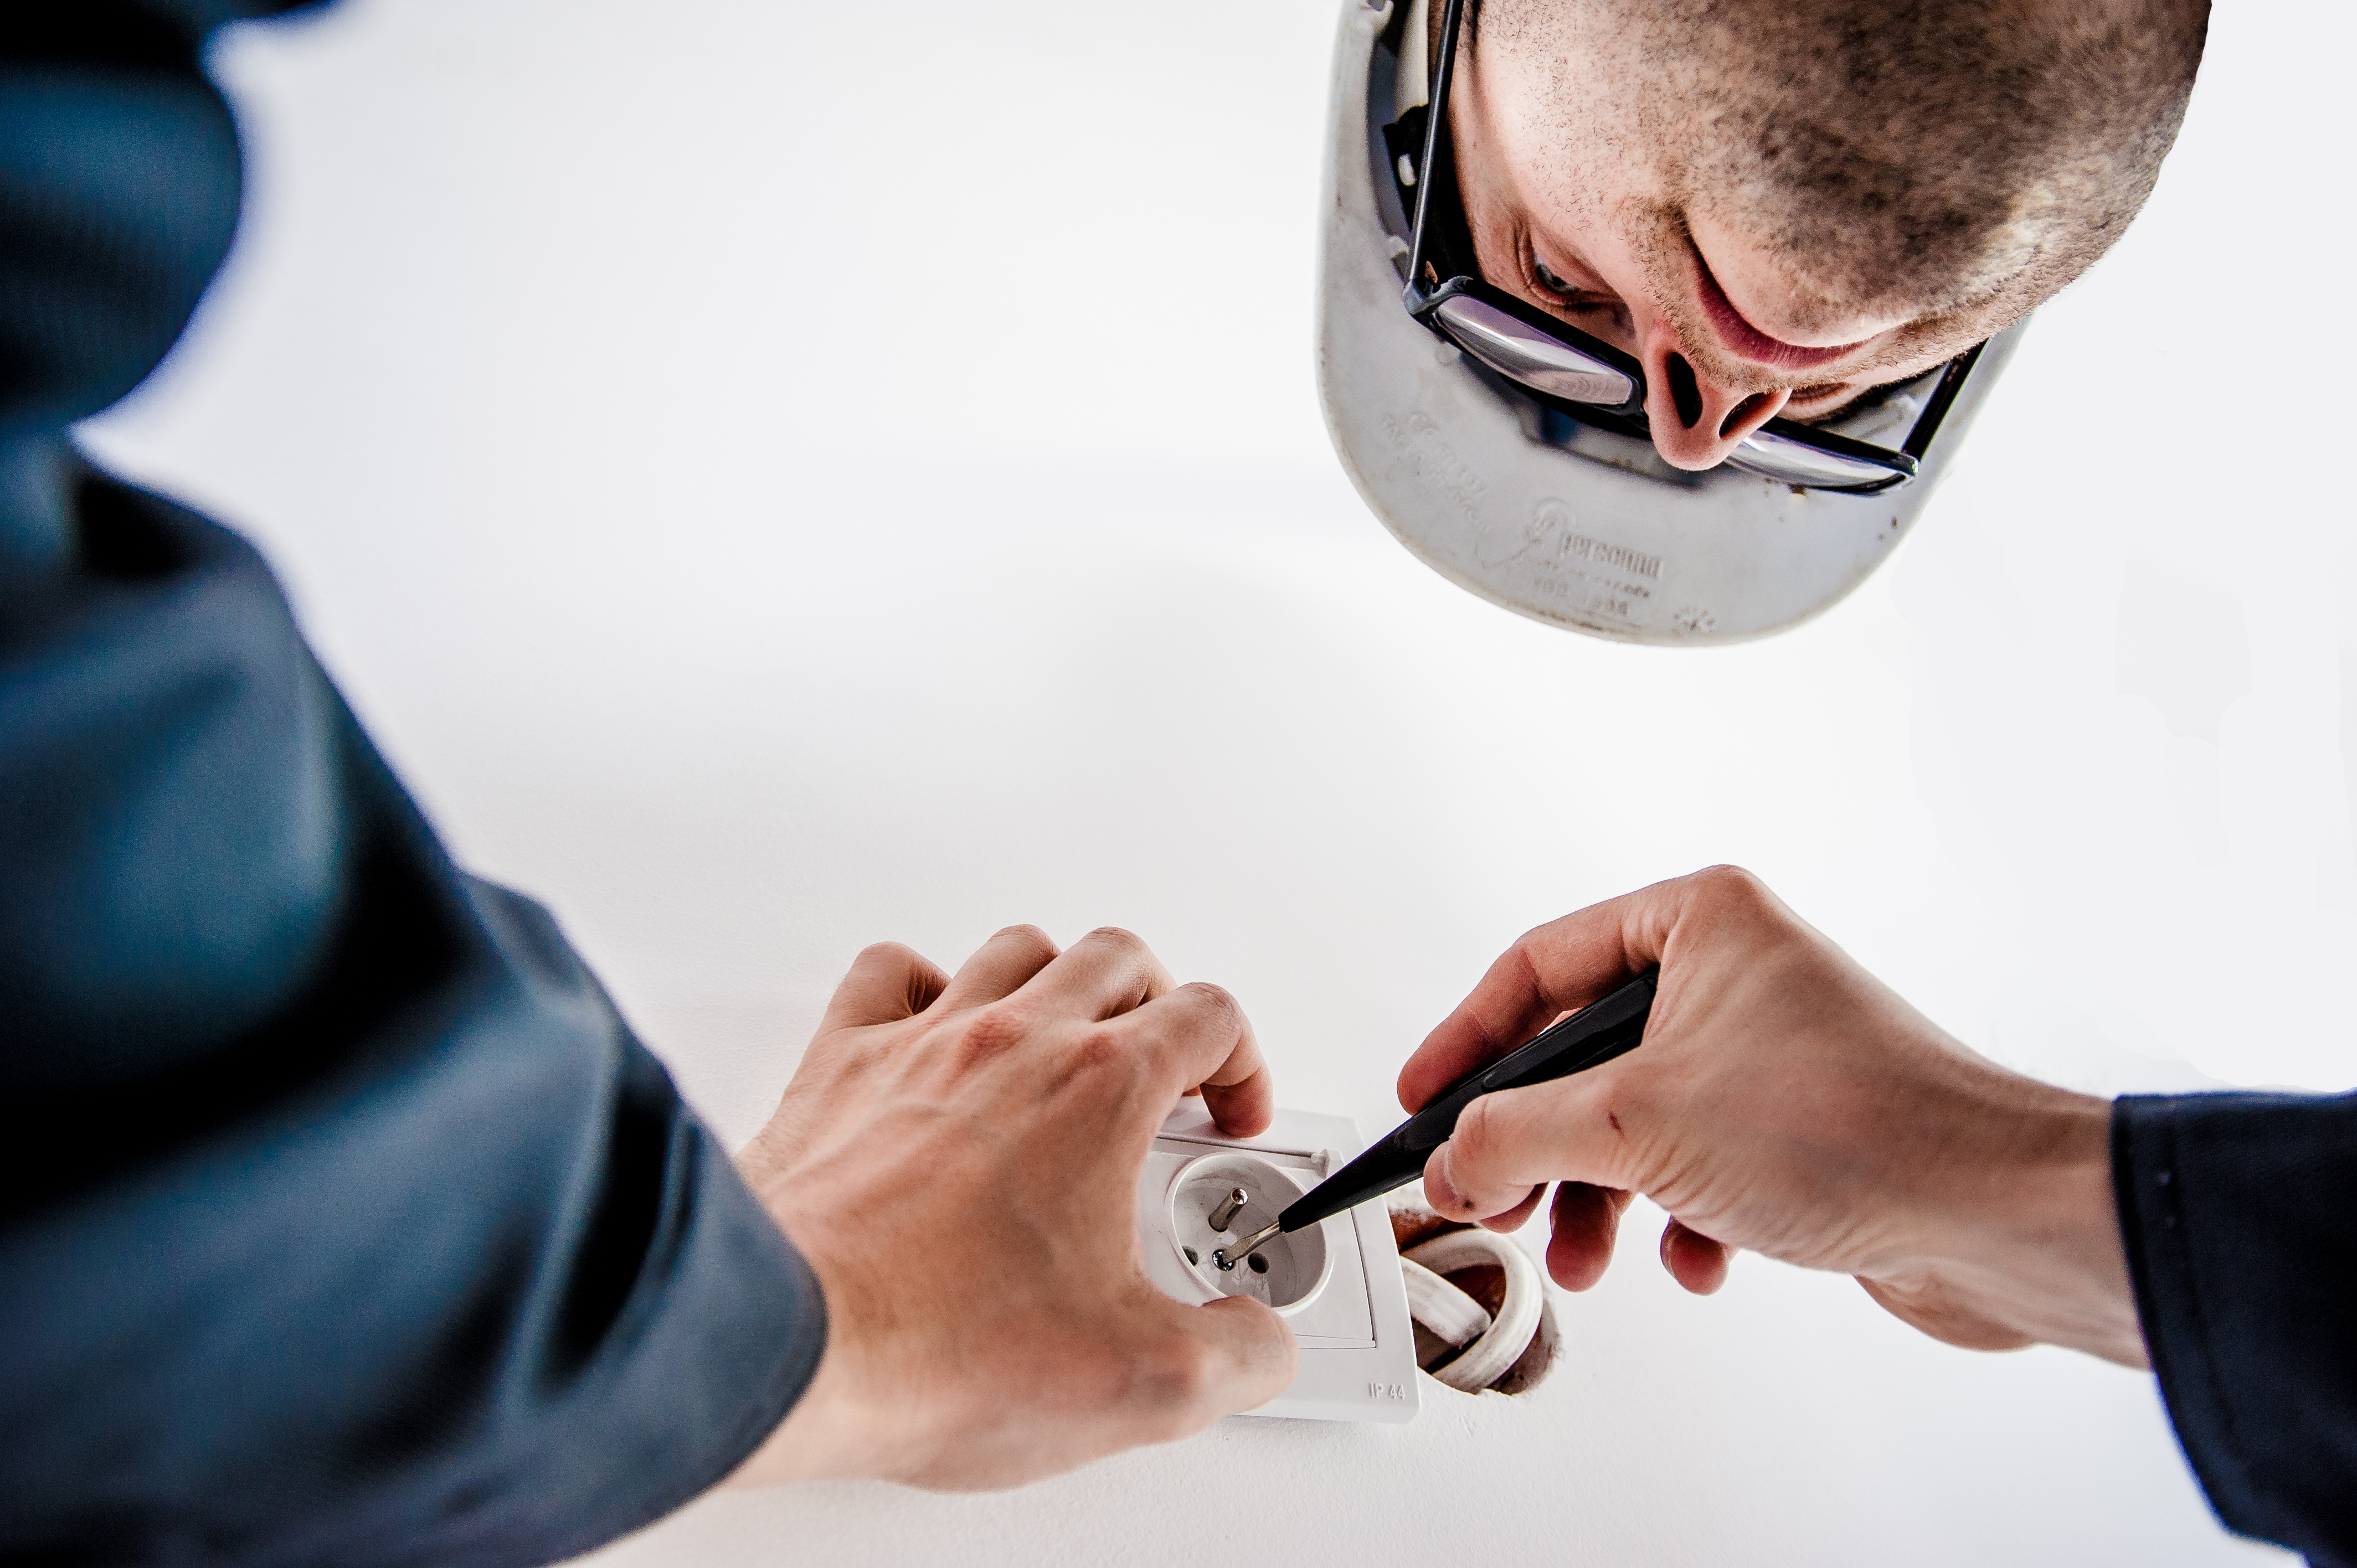
work, hand, man, people, building, male, architect, repair, finger, industrial, factory, professional, business, electricity, worker, helmet, glasses, tools, safety, organ, pro, body, electric, development, corporation, screwdriver, employee, electrician, builder, mechanics, the industry, the hand, sense, the foreman, surveyor, the production of, the operator